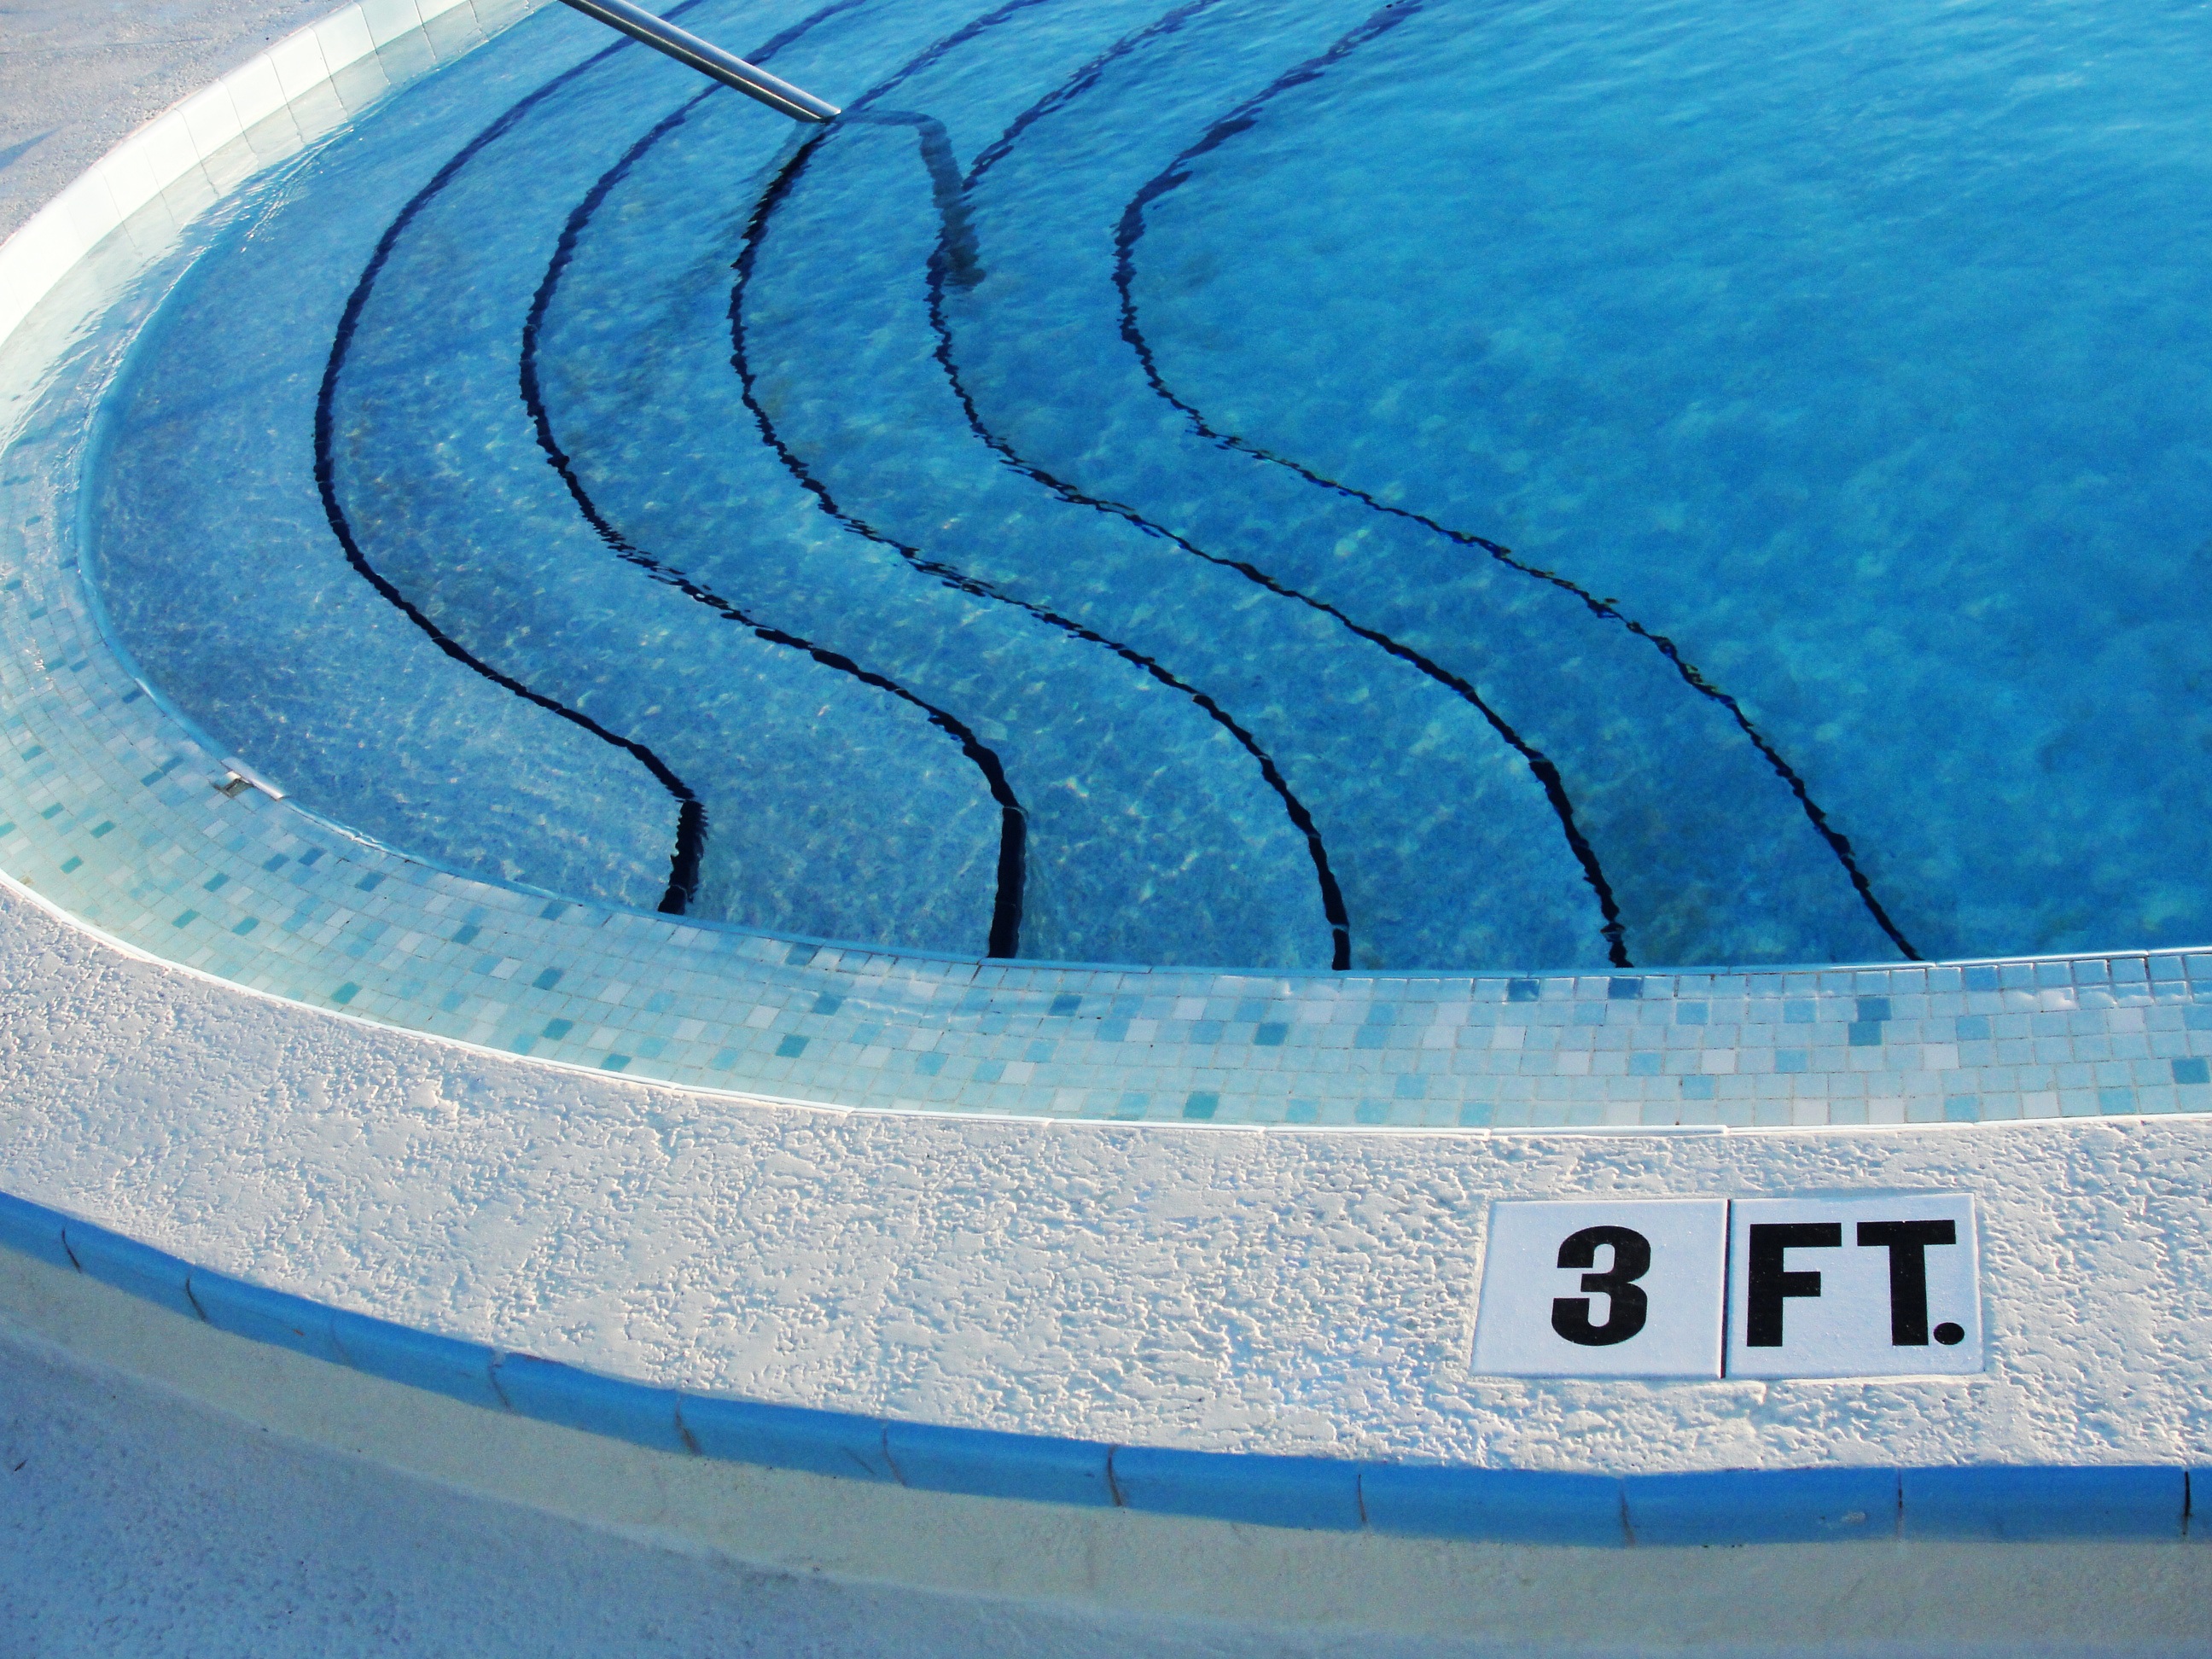
water, feet, wet, summer, pool, swimming pool, blue, leisure, stadium, swimming, outdoors, stairs, deep, atmosphere of earth, sport venue